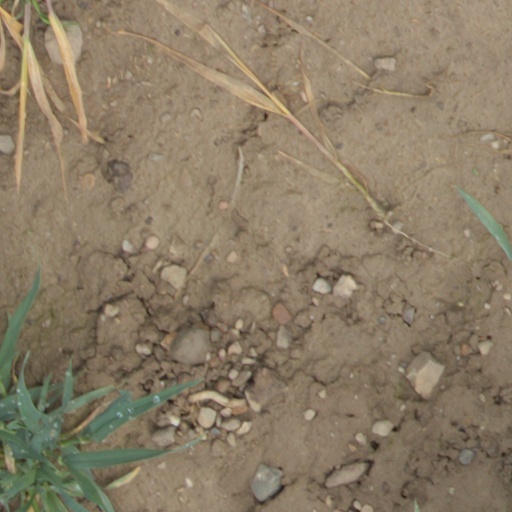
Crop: wheat